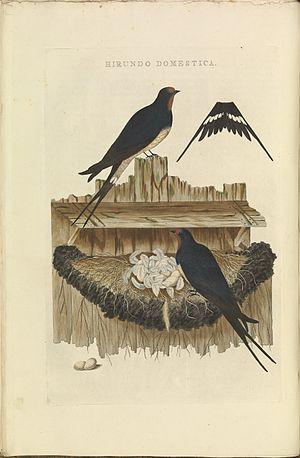
L'Hirondelle rustique est une petite espèce de passereaux, migratrice, vivant en Europe, en Asie, en Afrique et en Amérique. Elle est également connue sous le nom d'Hirondelle de cheminée ou d'Hirondelle des granges. Elle se distingue par sa longue queue fourchue et sa gorge couleur rouge brique. Elle niche dans un nid fait de terre séchée et de salive pour coller les bouts de terre, accroché sous un toit, une poutre, aussi bien à l'extérieur qu'à l'intérieur, en ville ou à la campagne, souvent dans des granges ouvertes, et parfois dans les maisons ouvertes. Elle se nourrit essentiellement d'insectes attrapés en vol.